Hackney carriage

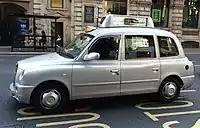
An example of an Eyetease digital screen on top of a hackney carriage

In October 2011 the company Eyetease Ltd. introduced digital screens on the roofs of London taxis for dynamically changing location-specific advertising.